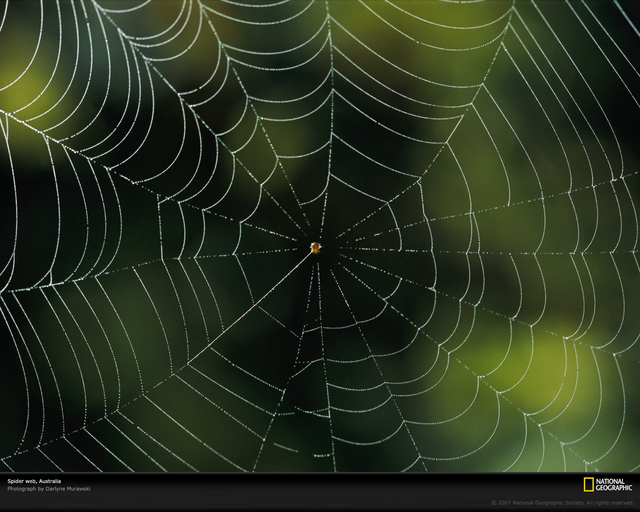
Texture: cobwebbed